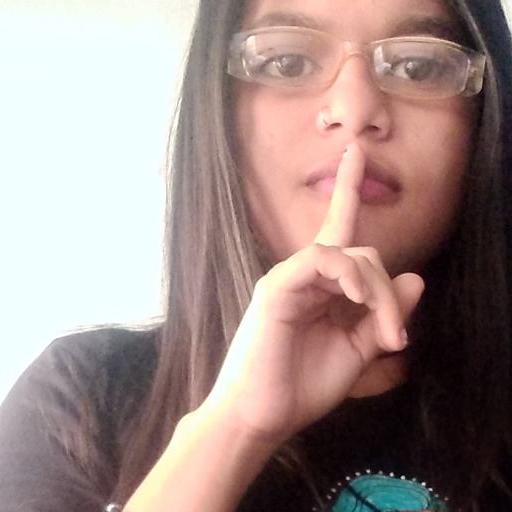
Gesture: mute